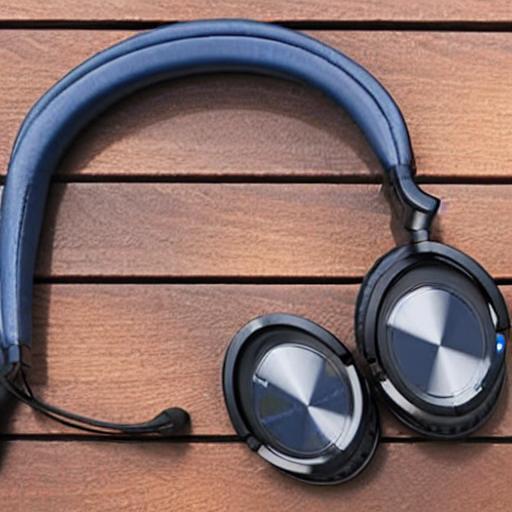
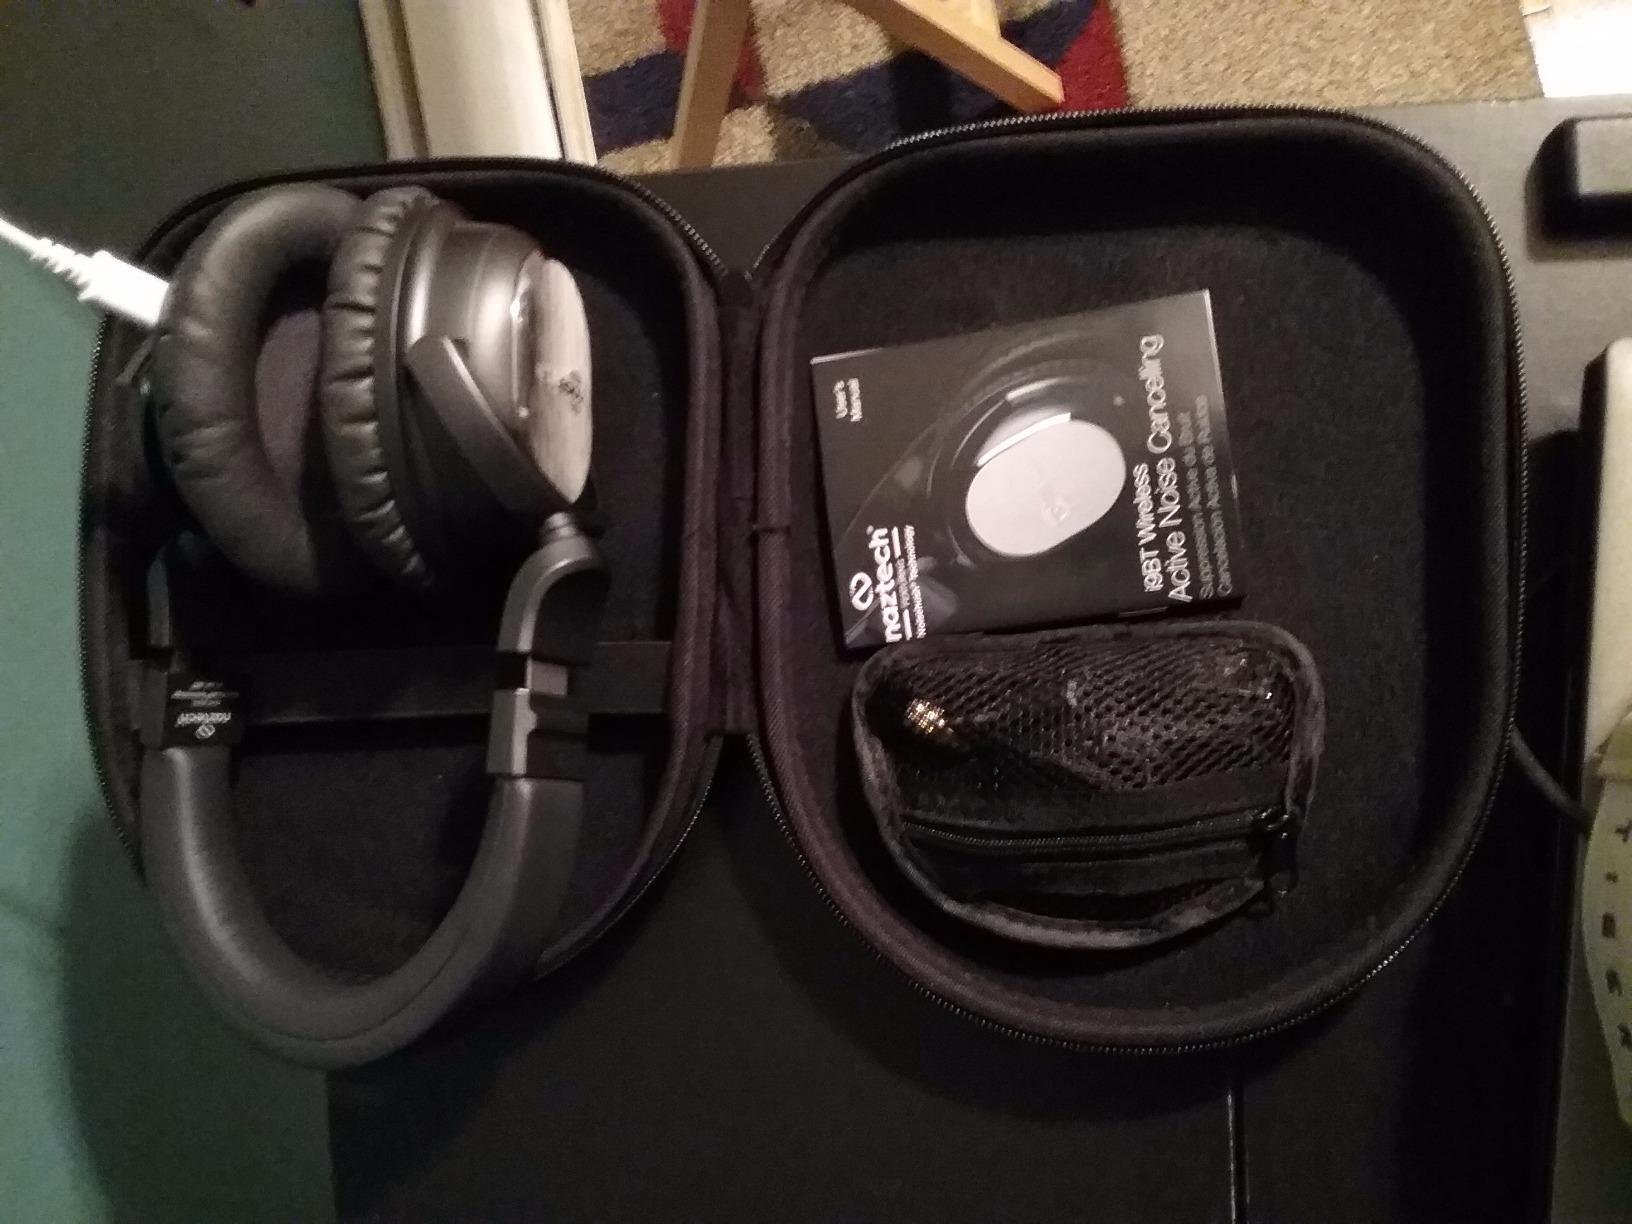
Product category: headphones
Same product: no